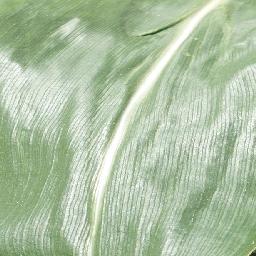
Label: Corn_(Maize)___Healthy